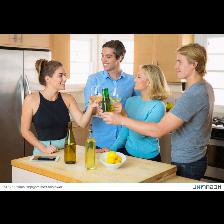
Label: Human